Willem Ignatius Kerricx

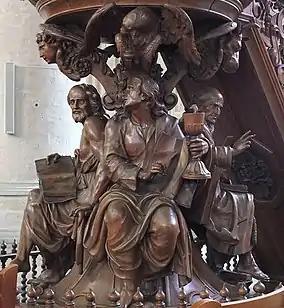
"Pulpit with the four evangelists", Onze-Lieve-Vrouw over de Dijlekerk, iMechelen)

On 22 July 1709 he married in Antwerp Joanna Maria van Hengsthoven (Hencxthoven), a daughter of the medical doctor Franciscus Gommaris van Hengsthoven. The couple had 7 children, of whom only one daughter survived. He was dean of the Guild of St. Luke in the guild years 1718–1719 and 1723–1724.